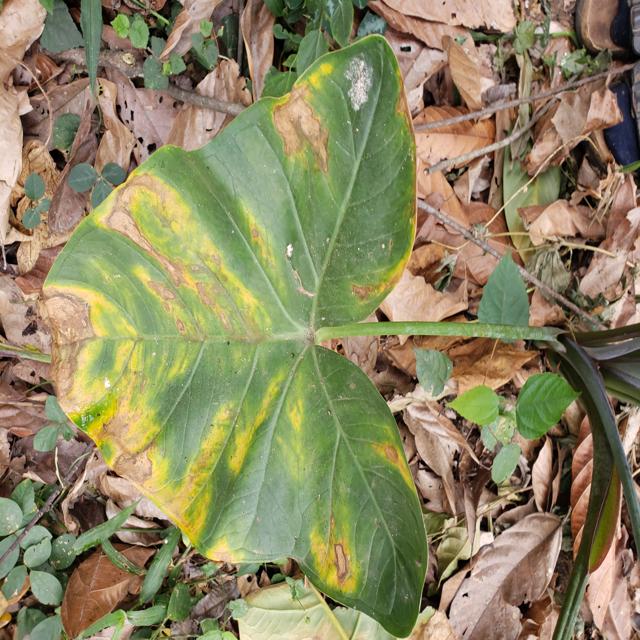
Label: Mid_Blight